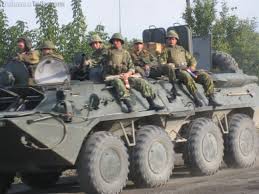
Label: BTR